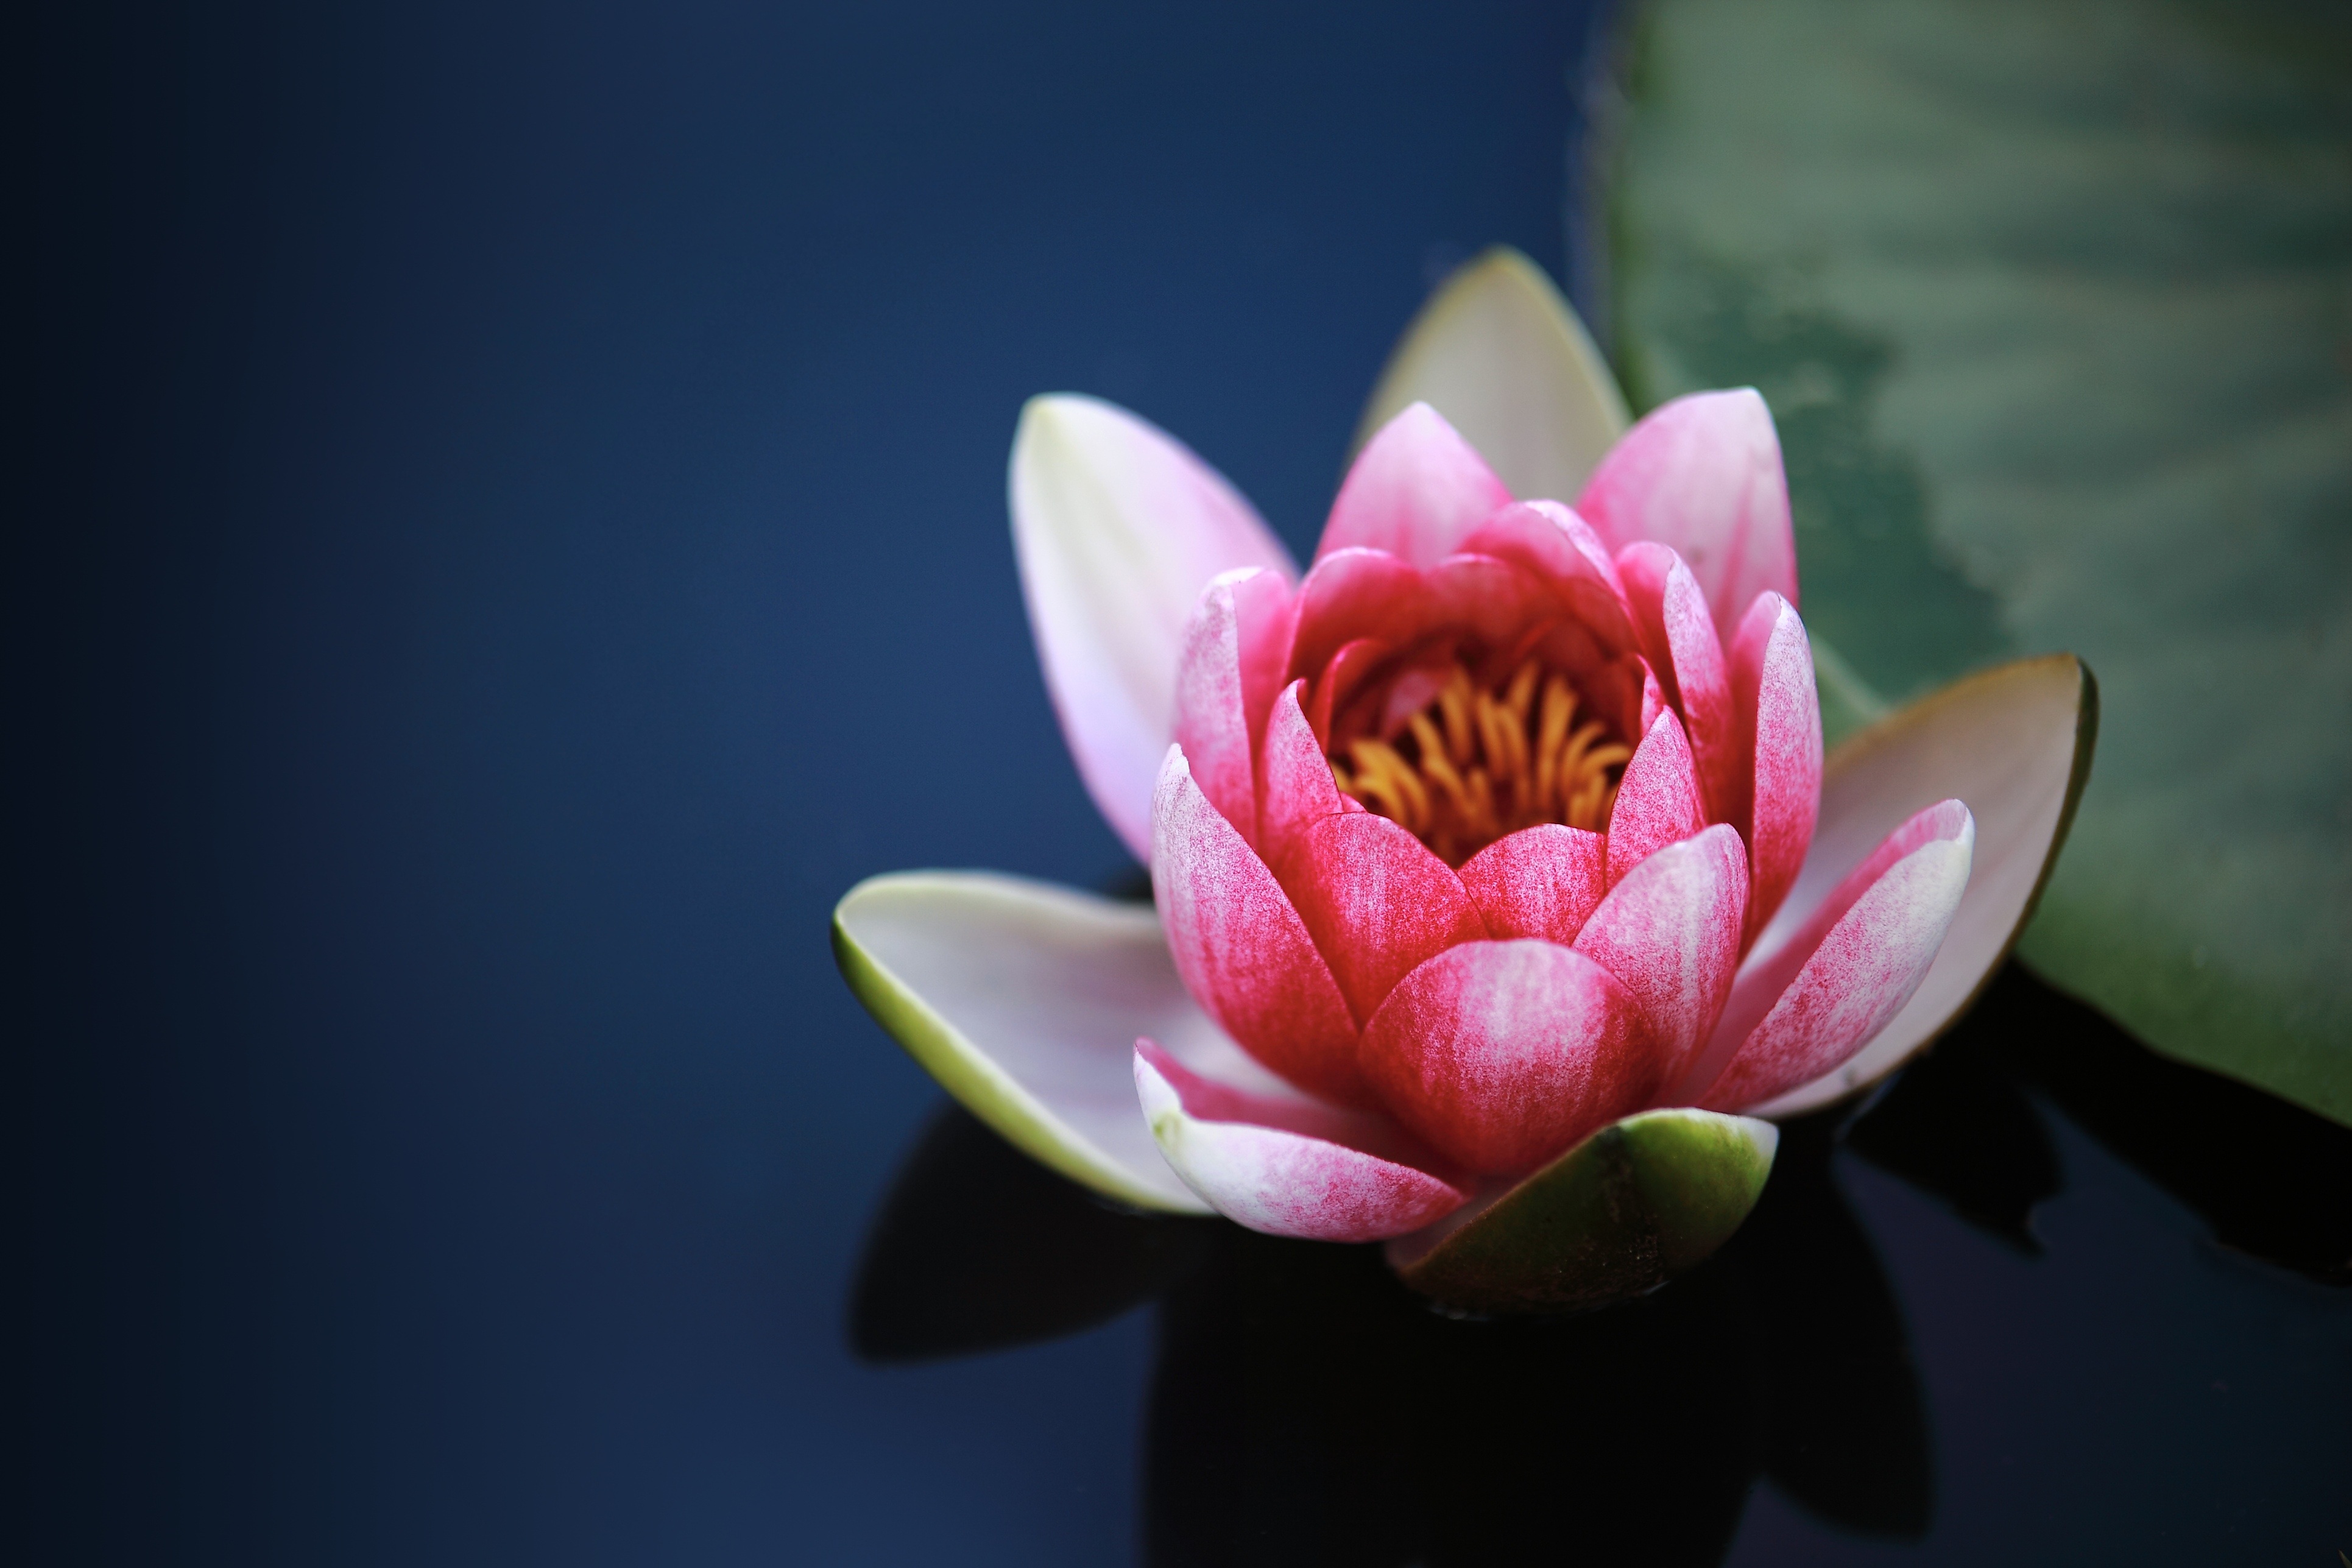
flower, sacred lotus, plant, pink, flora, lotus family, aquatic plant, lotus, photography, macro photography, botany, close up, land plant, petal, proteales, flowering plant, blossom